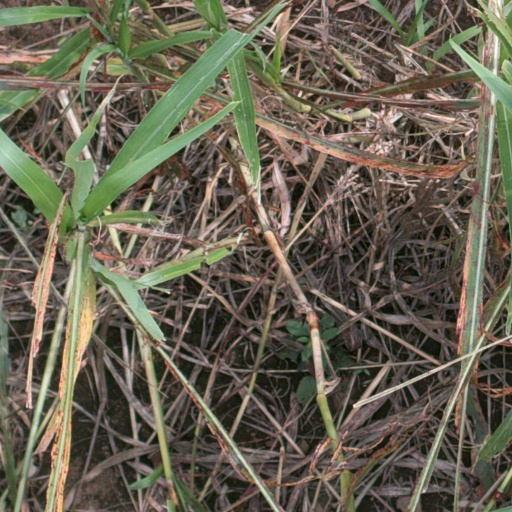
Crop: sorghum